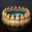
Label: bowl